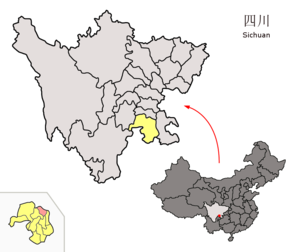
Le xian de Nanxi est un district administratif de la province du Sichuan en Chine. Il est placé sous la juridiction de la ville-préfecture de Yibin.